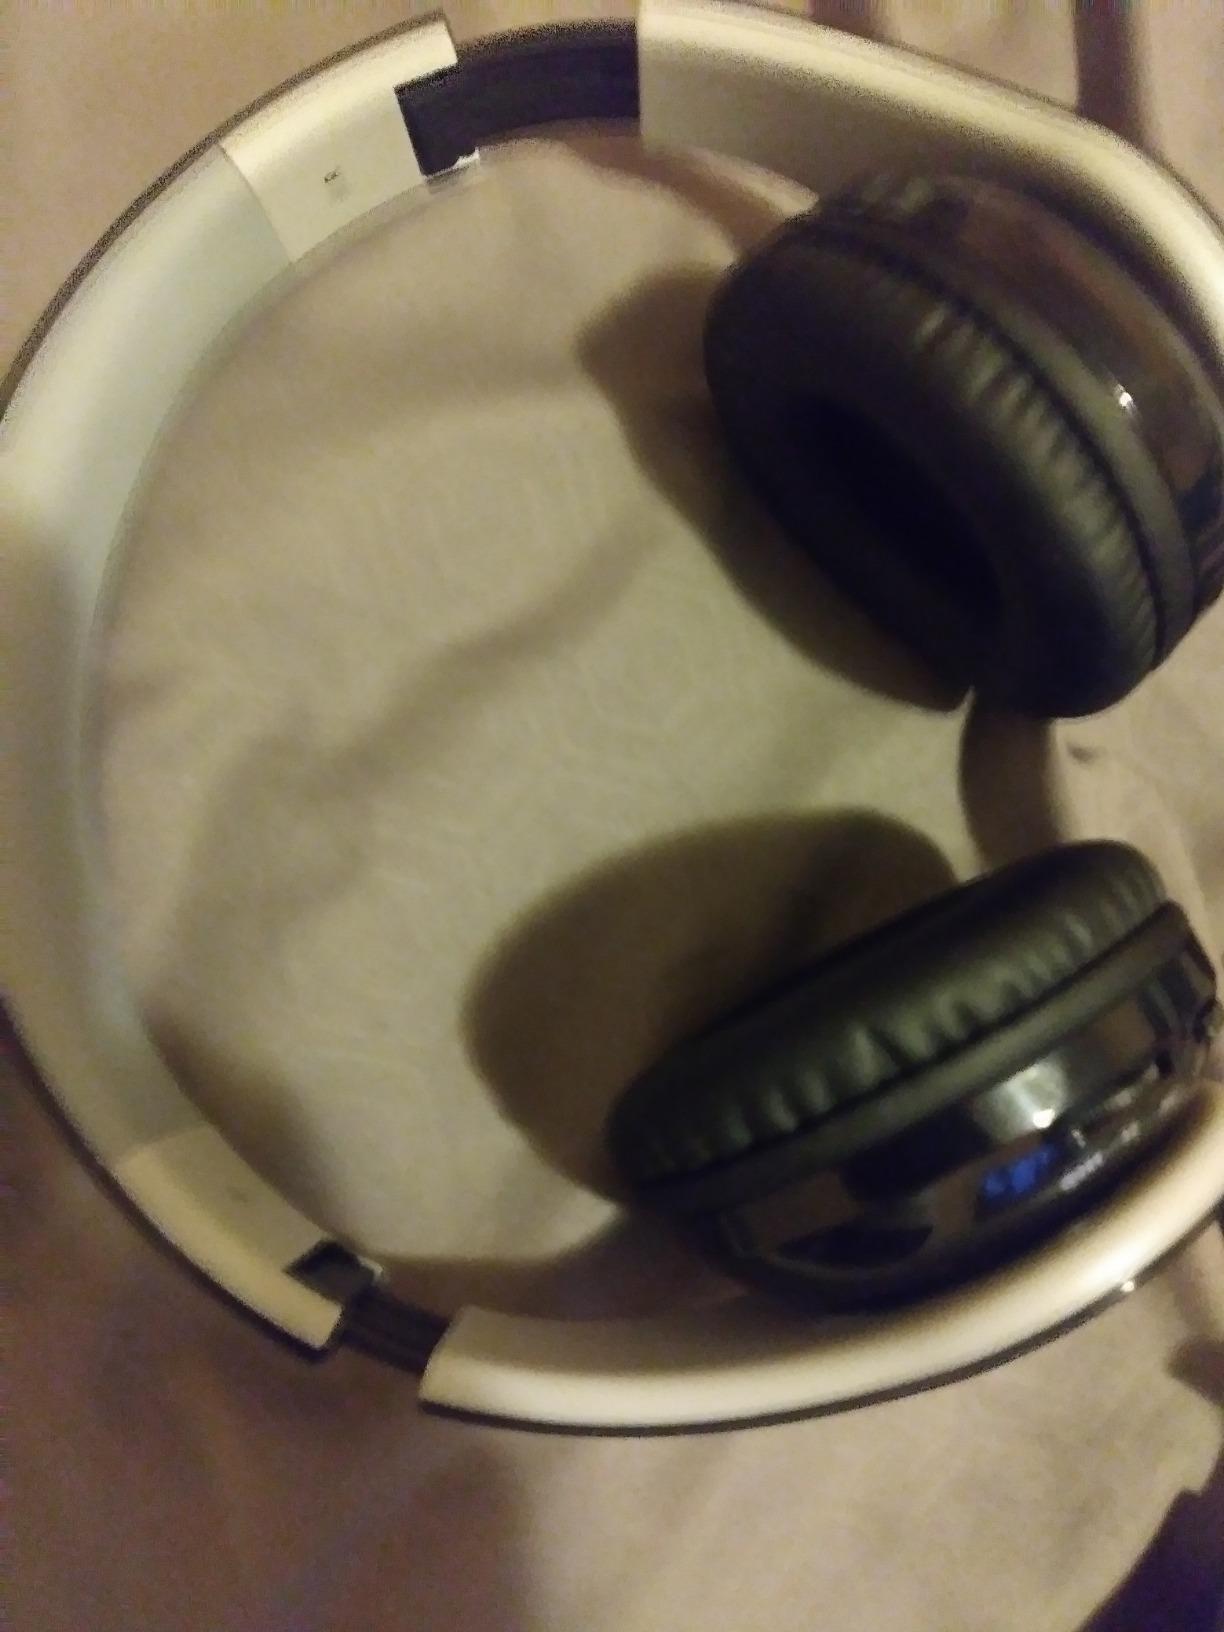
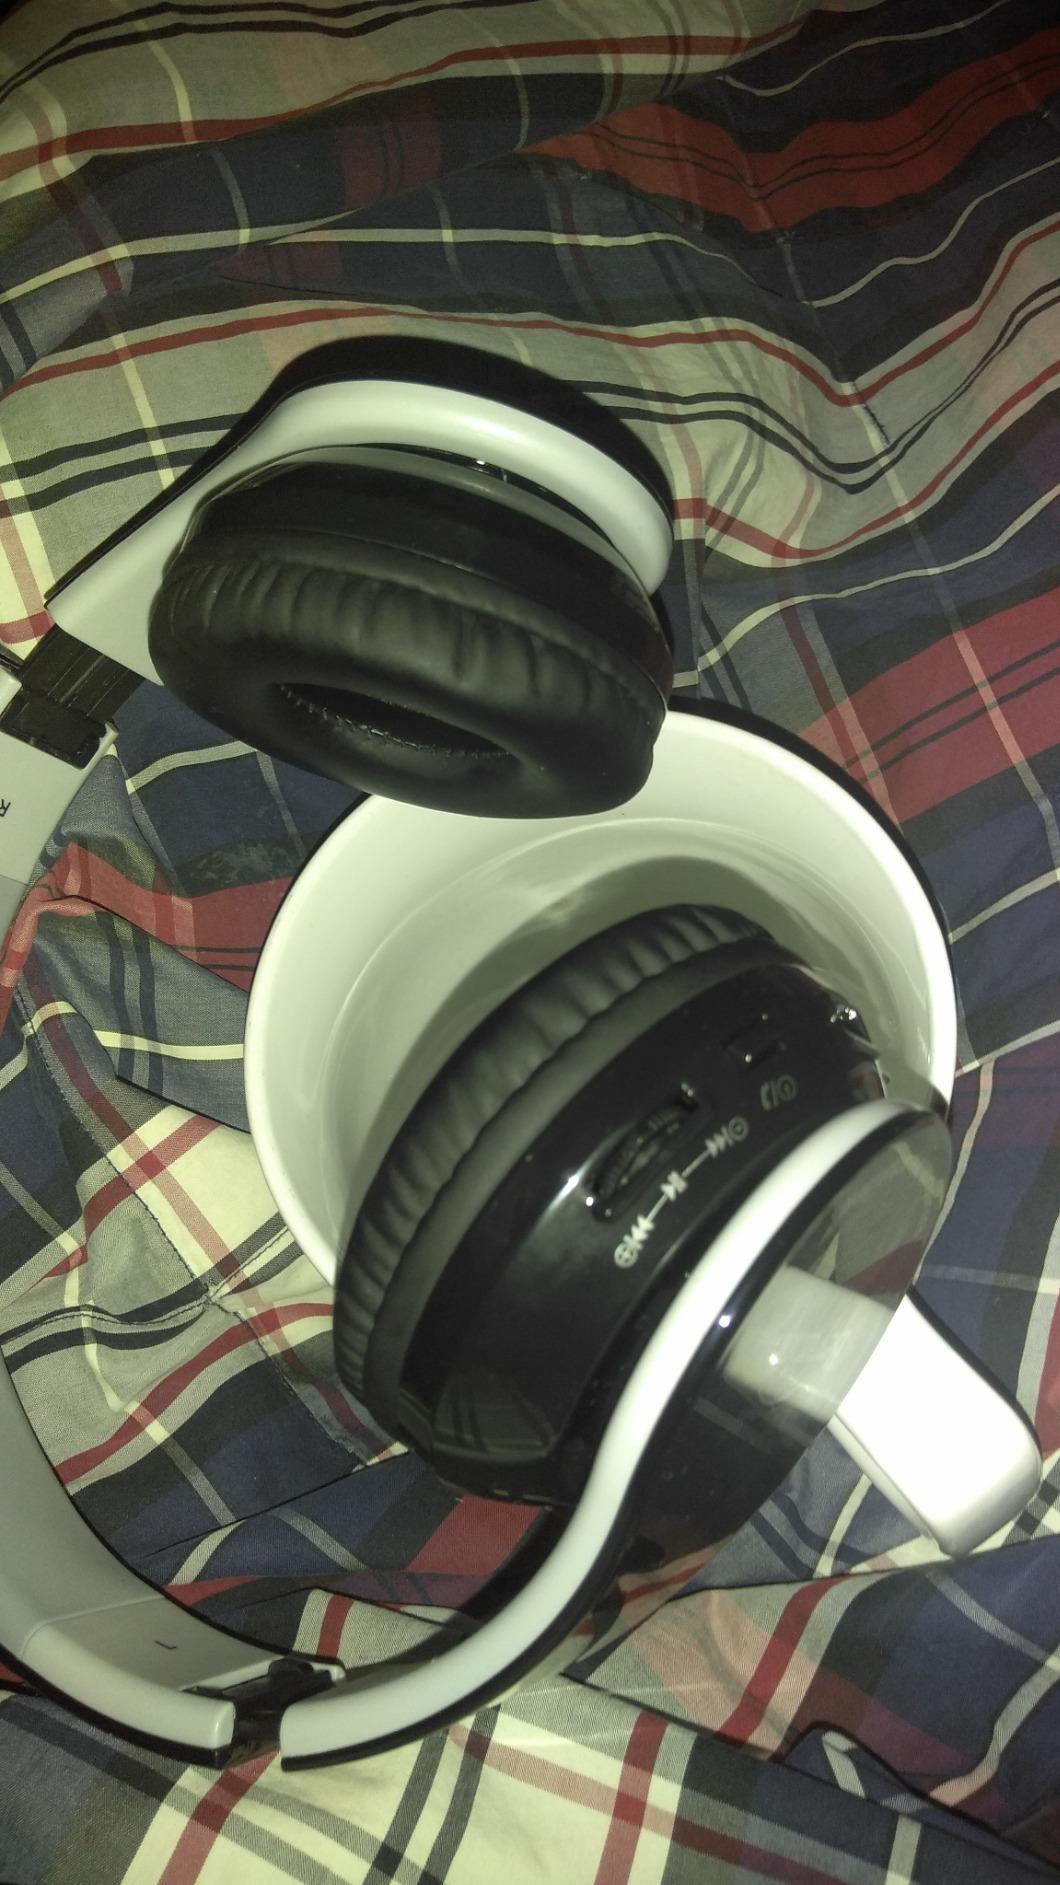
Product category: headphones
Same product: yes